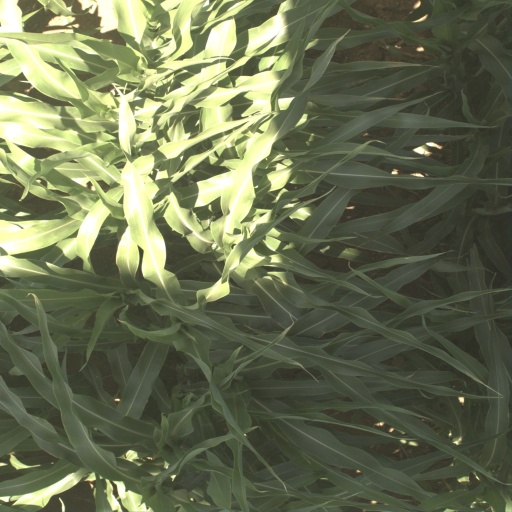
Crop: sorghum